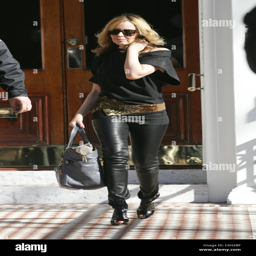
person leaving her house in black leather trousers to visit a private members